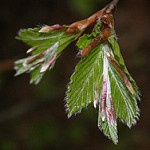
Label: forest